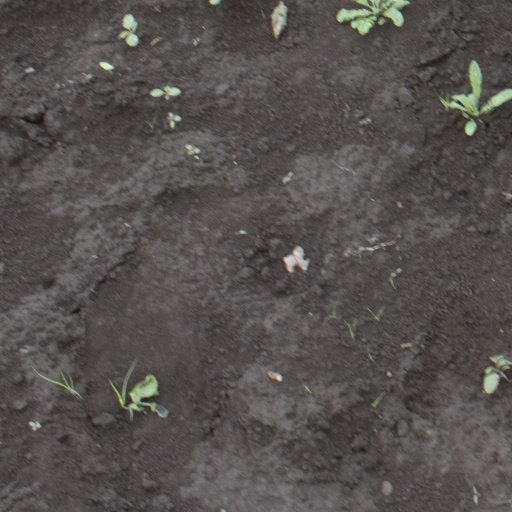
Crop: soybean